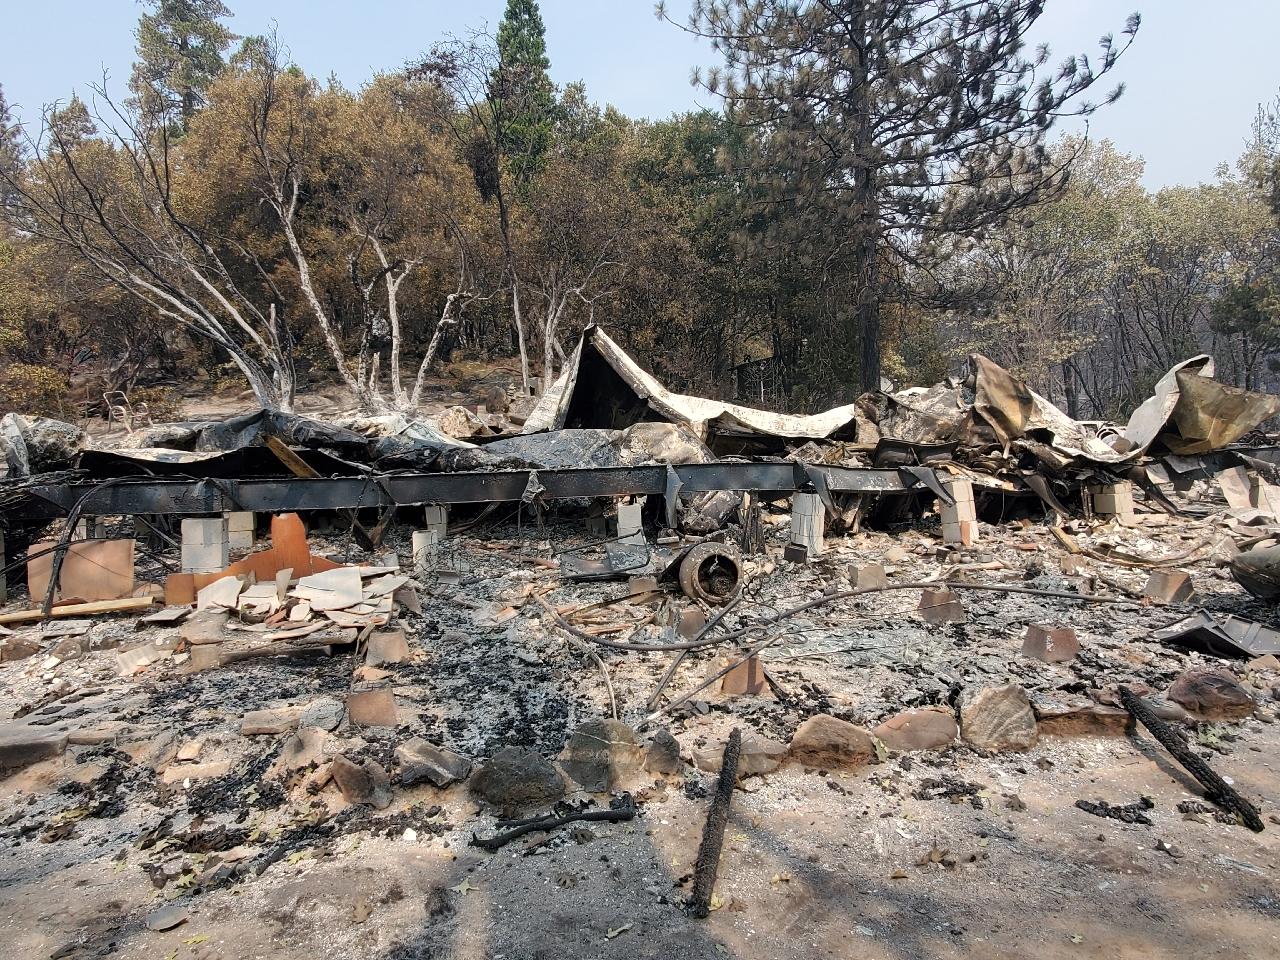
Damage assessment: destroyed